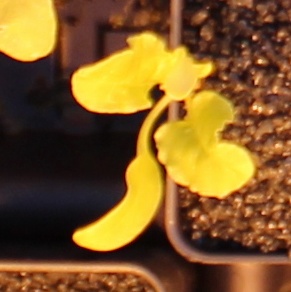
Label: Sugar beet